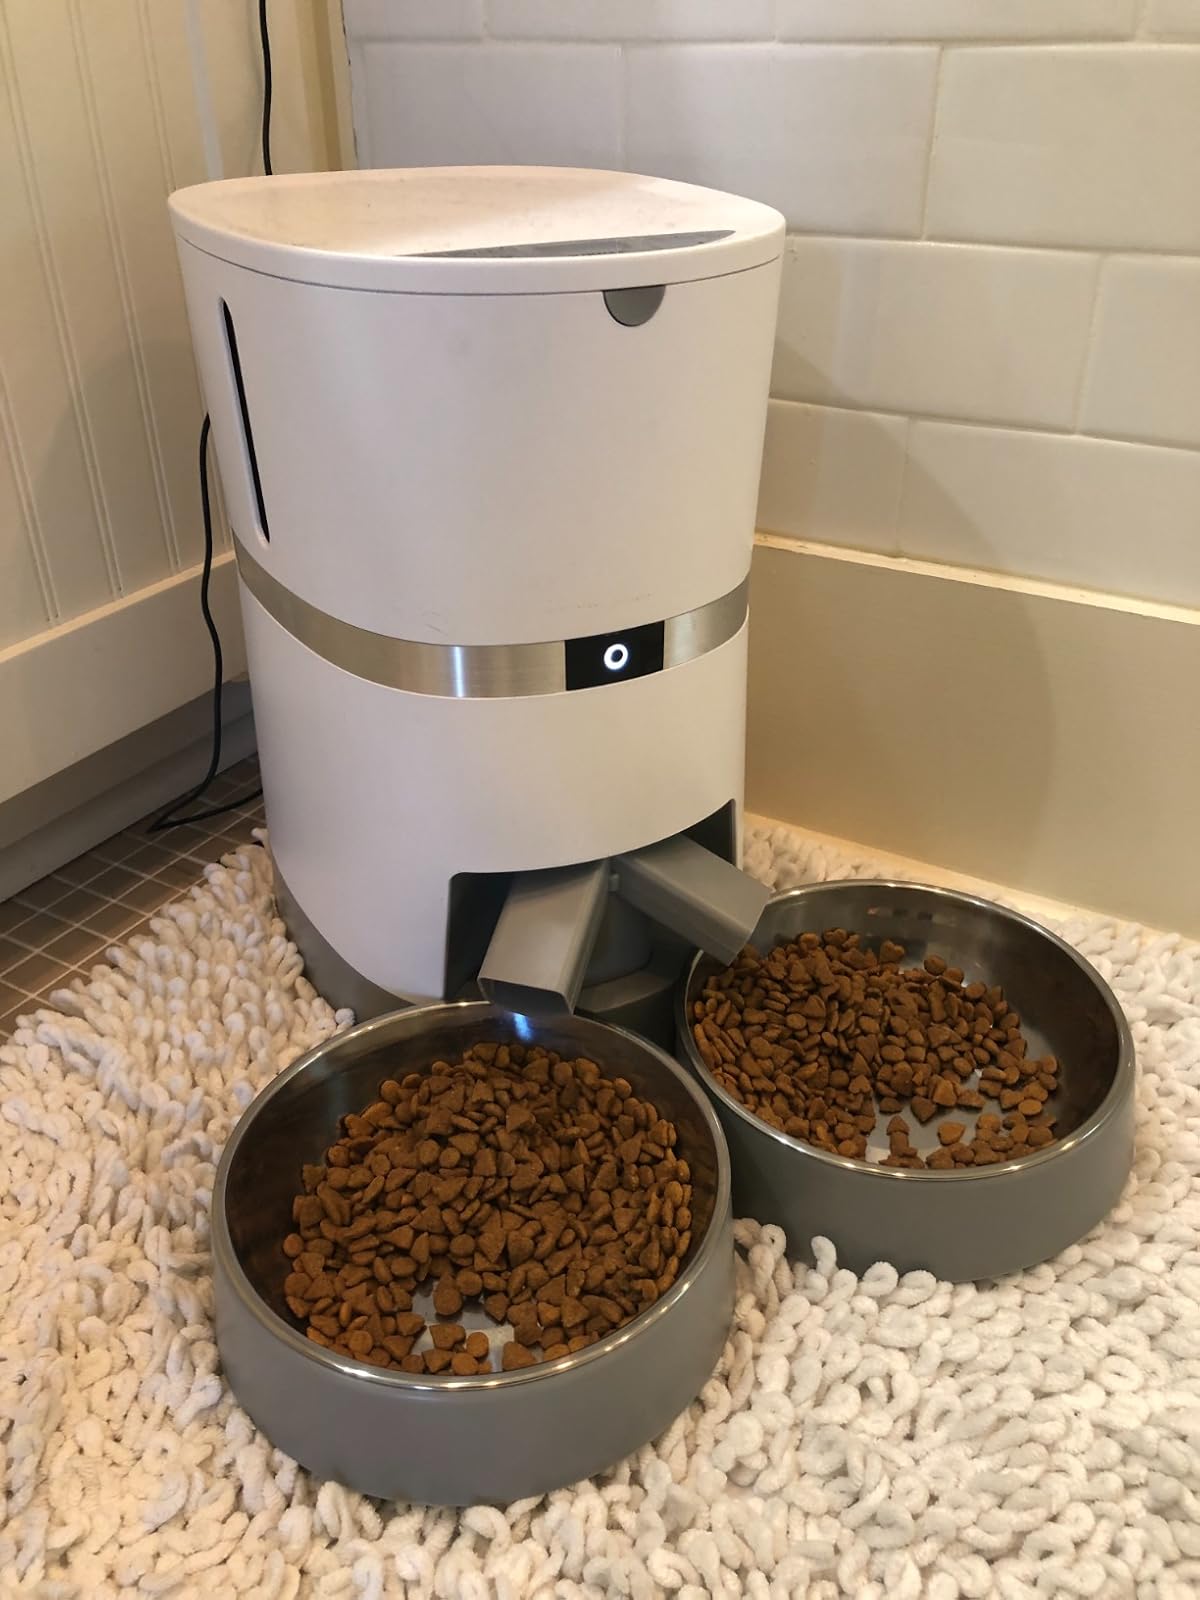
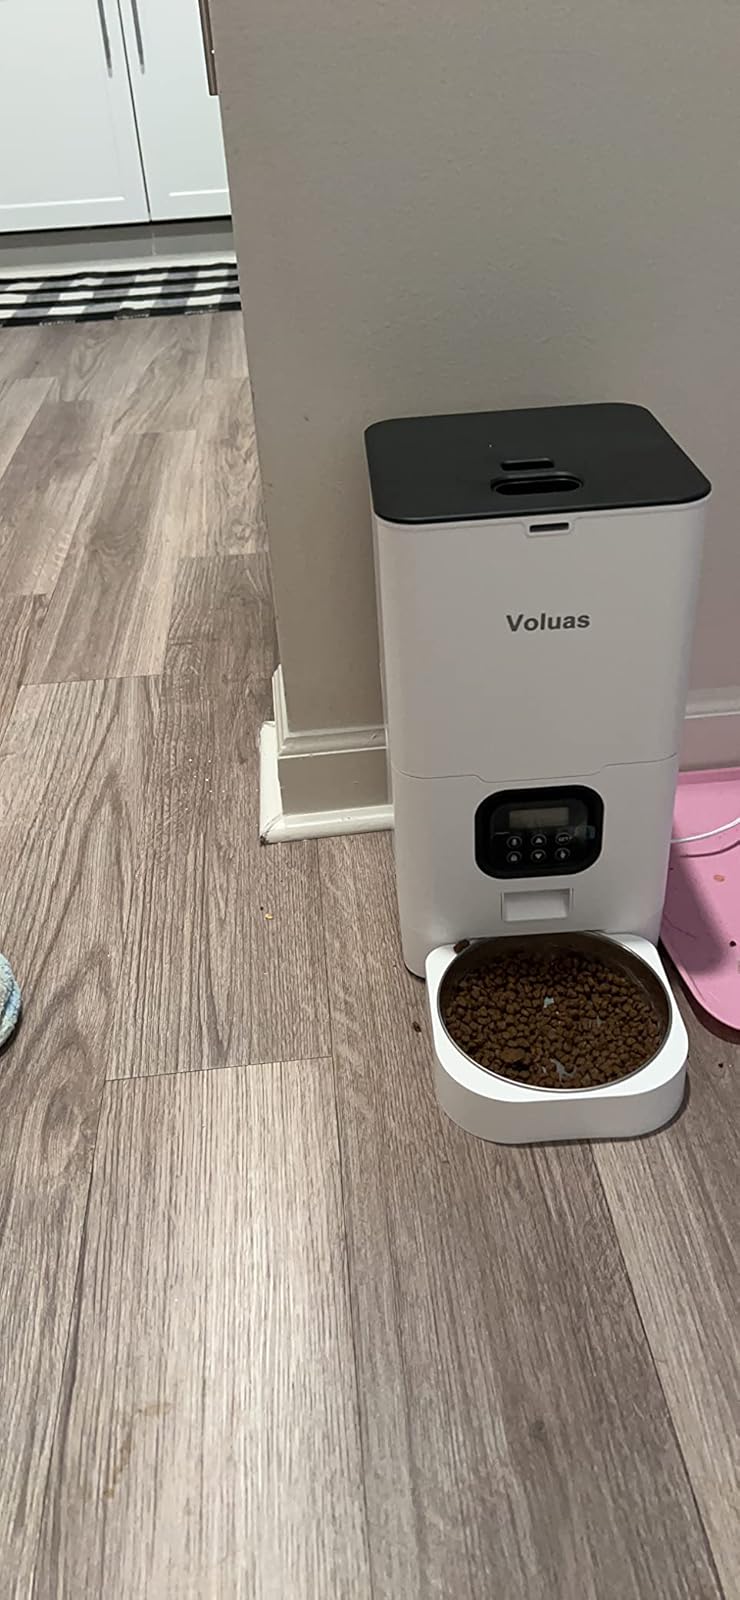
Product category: items_feeder
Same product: no